Garbaharey District

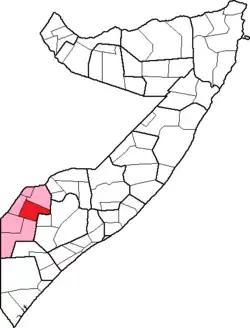

Garbaharey District is a district in the southwestern Gedo region of Somalia. Its capital is Garbaharey.